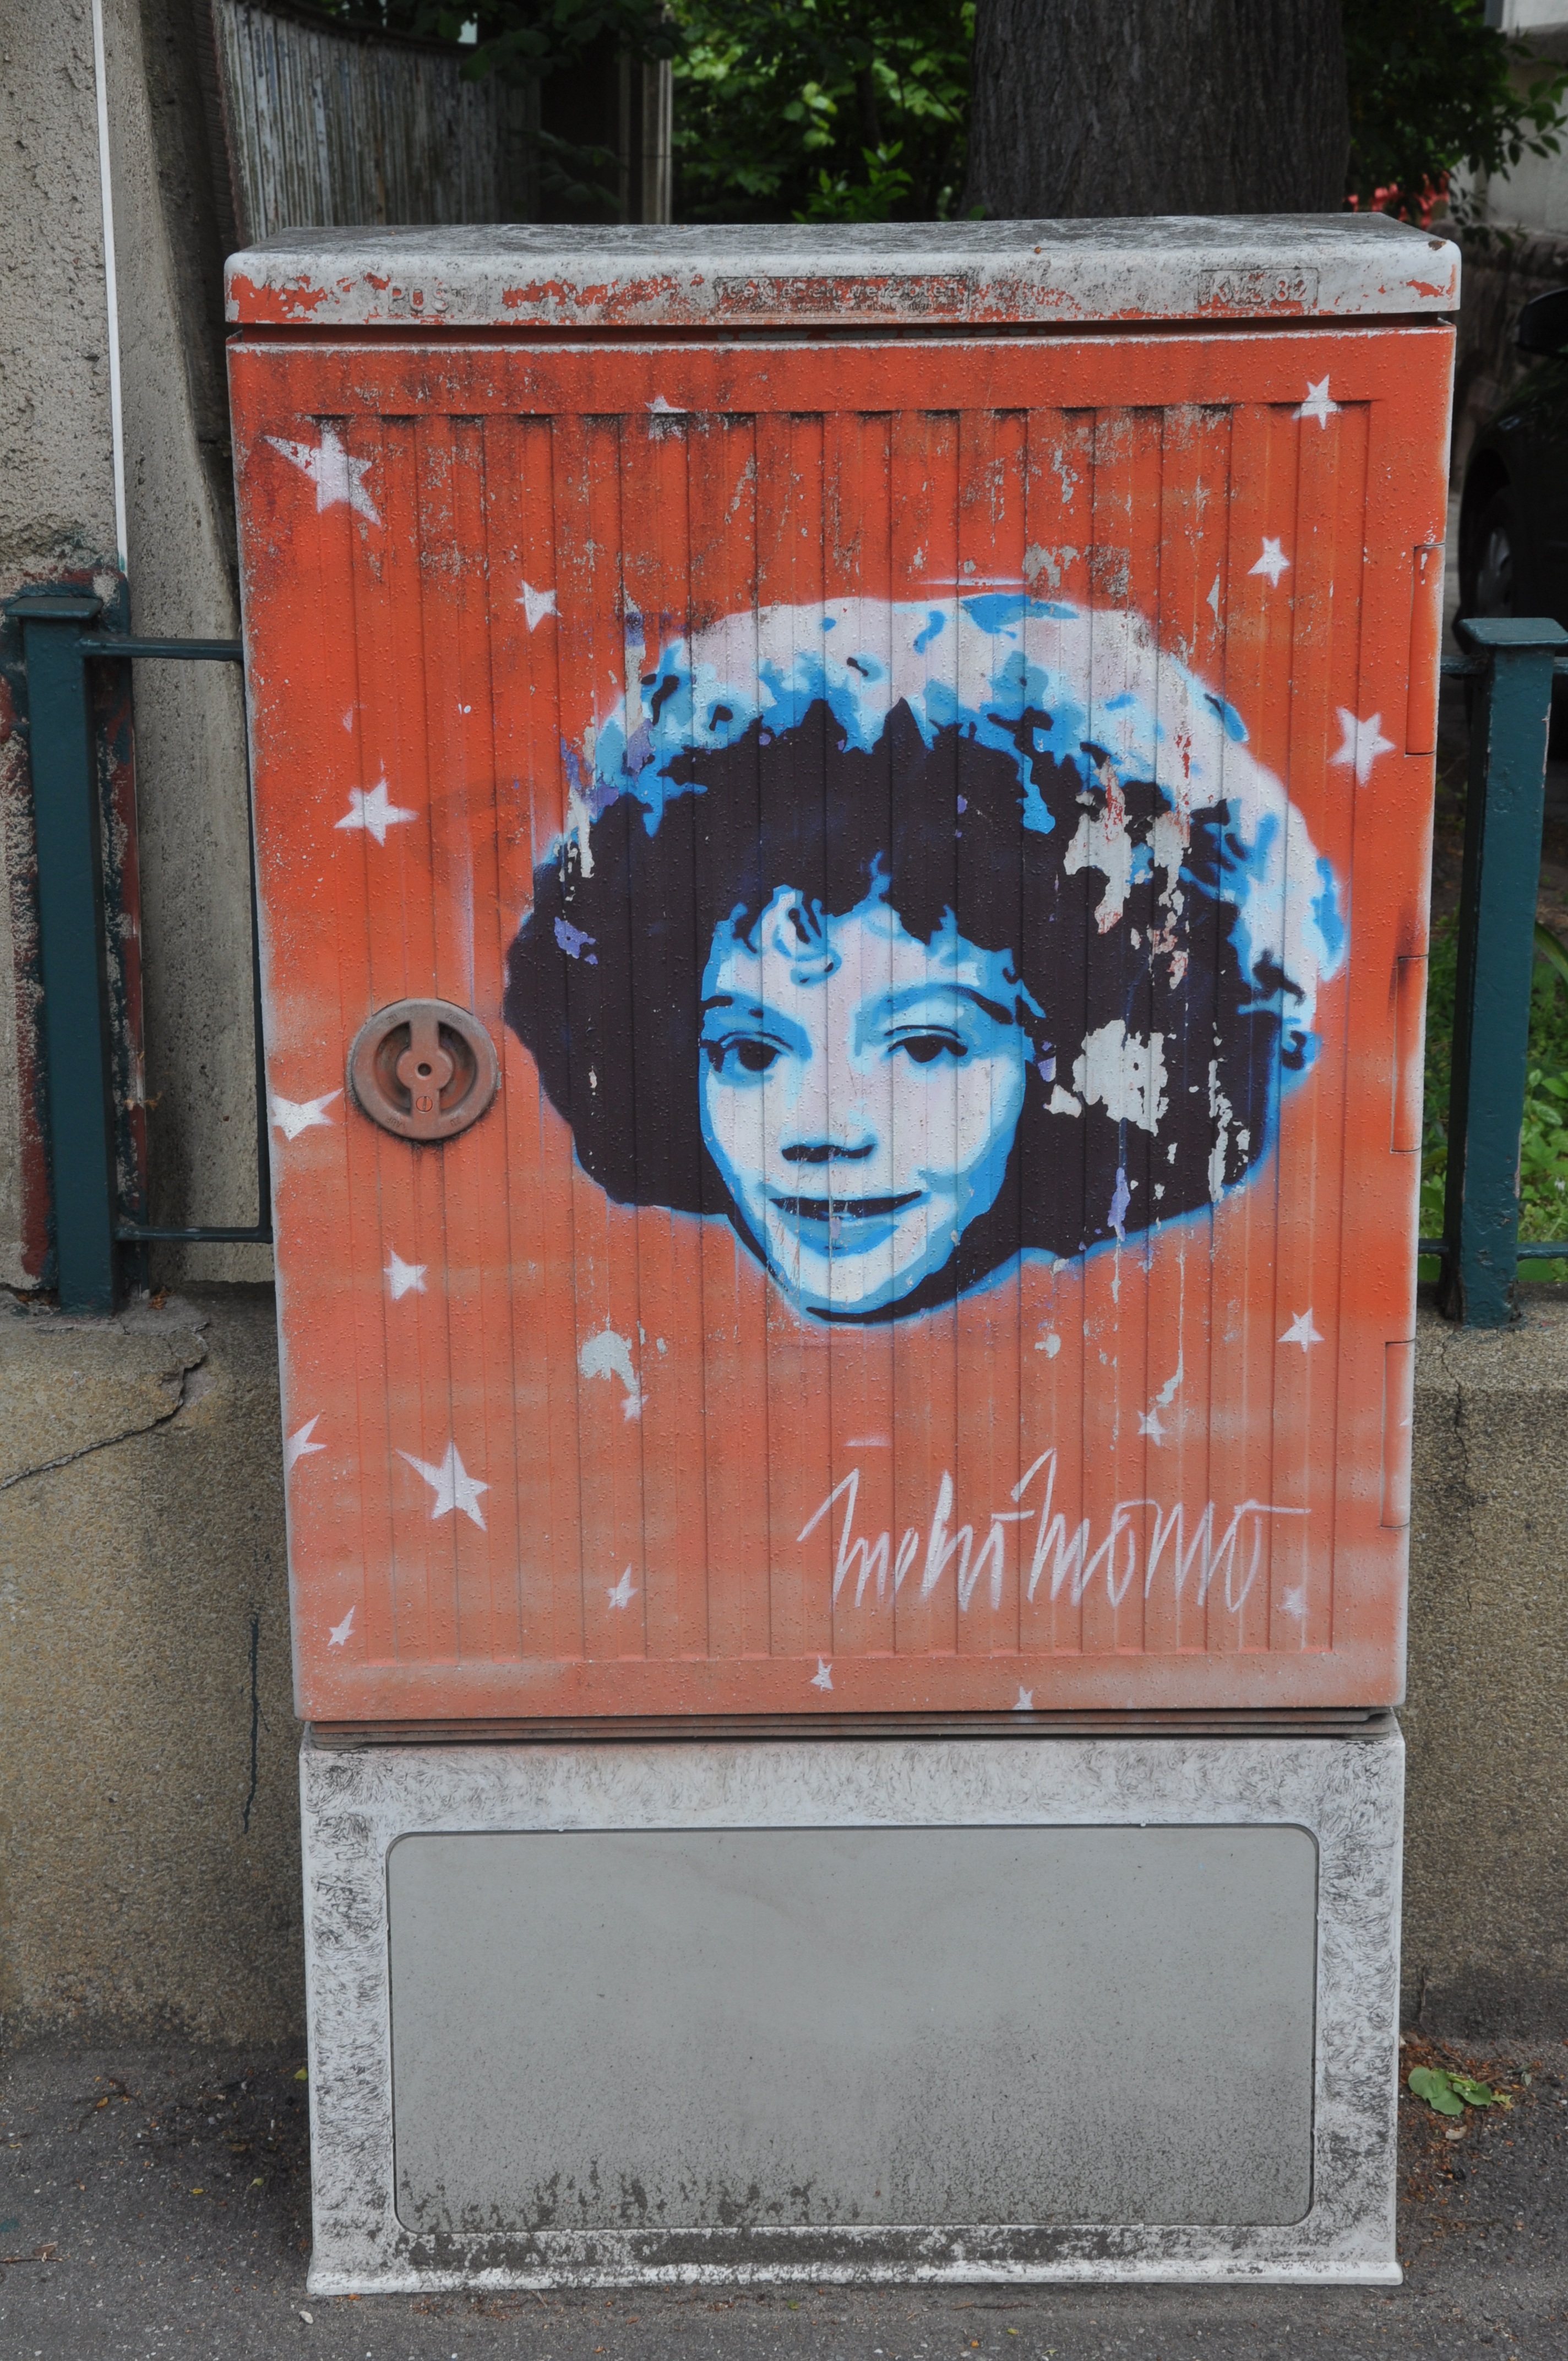
sign, spray, graffiti, street art, face, art, power box